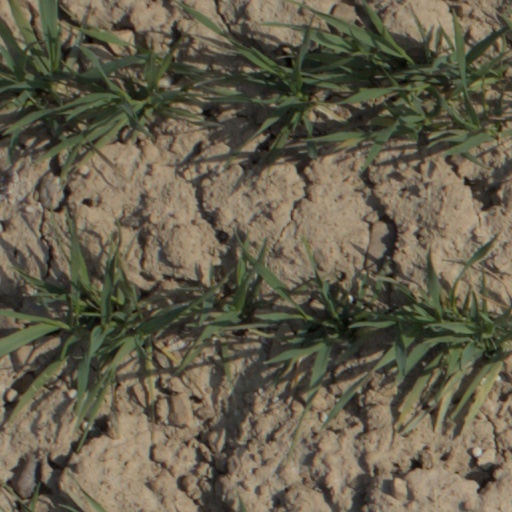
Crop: wheat